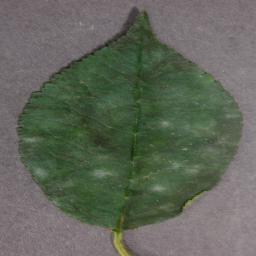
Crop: cherry
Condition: (including_sour)_powdery_mildew